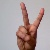
The image shows a hand gesture representing the letter 'V' in Indian Sign Language.